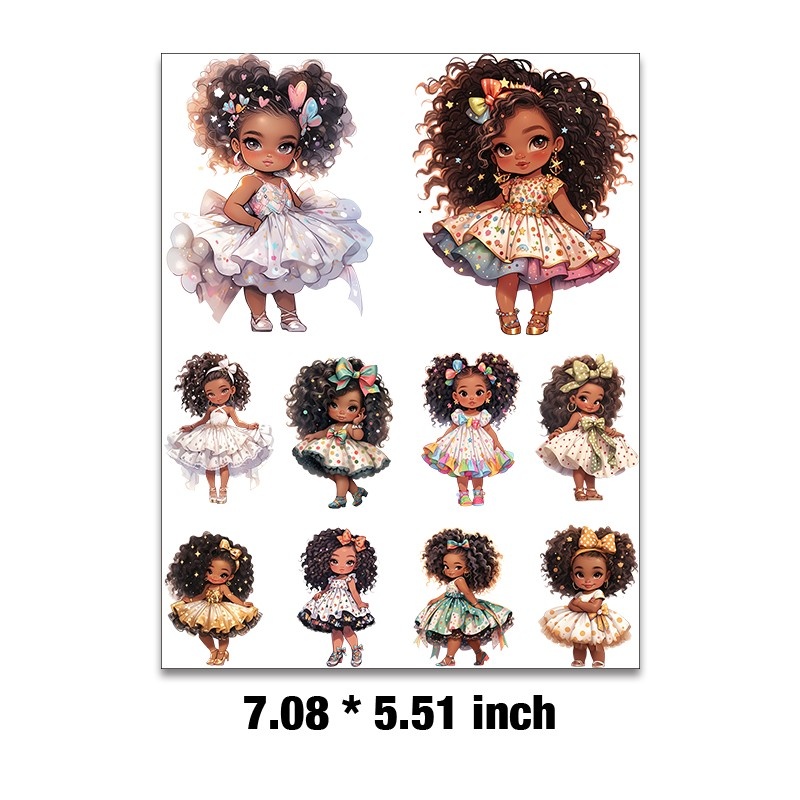
E-100- Little black girl Embossed sticker 1 Pcs
Brand: Goodiesforsoul
Category: Arts & Entertainment > Hobbies & Creative Arts > Arts & Crafts > Art & Crafting Materials > Embellishments & Trims > Decorative Stickers > Embossed Decorative Stickers